French ship Vengeur du Peuple

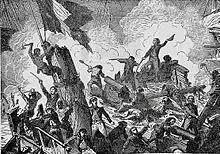
The crew of "Vengeur du Peuple" nailing the colours. This is an element of the later propaganda surrounding the event, and did not happen historically.

The sinking of "Vengeur du Peuple" was exploited for political purposes in France, as several sailors were said to have cried ""Vive la Nation, vive la République!"" ("Long live the nation, long live the republic") from the bow of the ship as she foundered; this was bloated out of proportion by French politicians, who added that the sailors had waved the tricolour, sung "La Marseillaise" in defiance, and even continued firing guns until water reached them while the ship foundered, to eventually sink with her rather than surrender. They also extrapolated that the entire crew had disappeared with the "Vengeur", a claim disproved by the return of captured crewmembers as they were quickly released from British captivity.